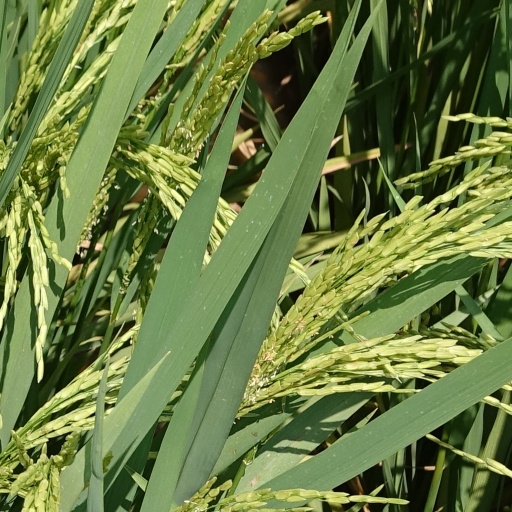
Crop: rice